Answer in natural language. Considering the relative positions, where is block colour dresser with respect to black colour television? Choose between the following options: right or left
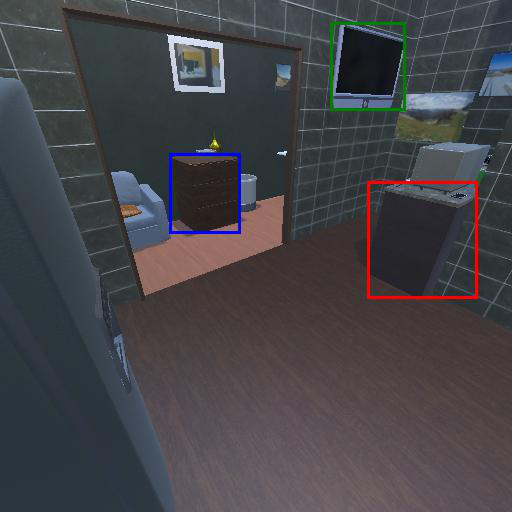
<answer>left</answer>